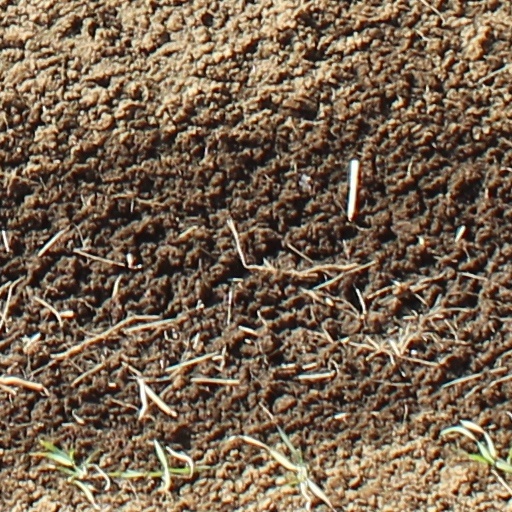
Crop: wheat